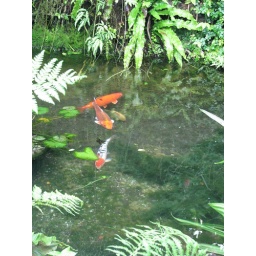
Tropical plant house in grounds of Mountstuart House. Carp in indoor pond.